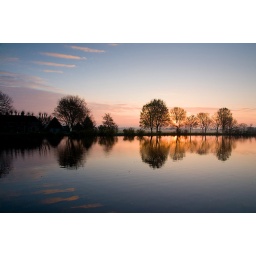
Sunrise. Trees and a colorful sky reflected in the river Amstel. Picture taken just outside Ouderkerk aan de Amstel.